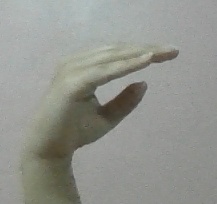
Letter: jeem